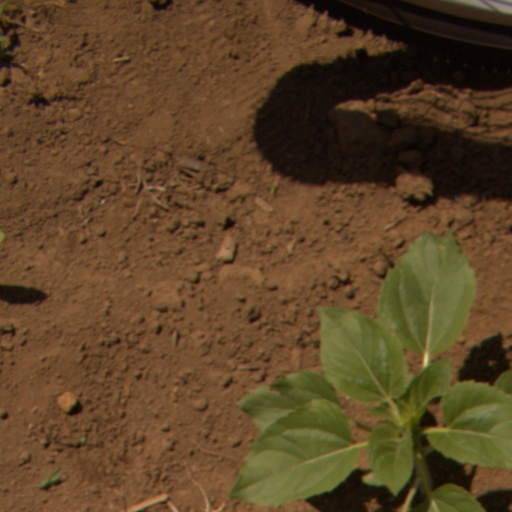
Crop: Jerusalem artichoke